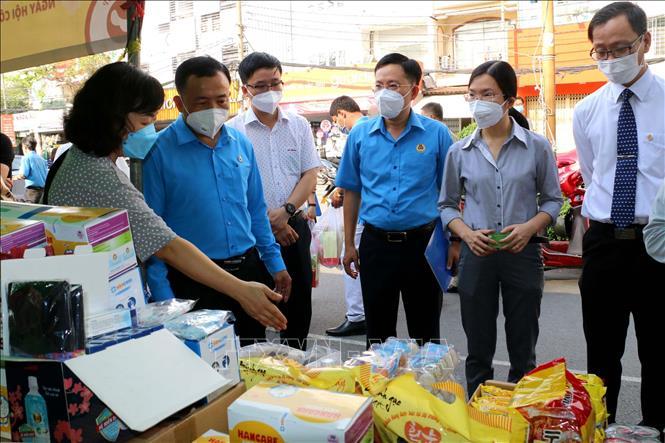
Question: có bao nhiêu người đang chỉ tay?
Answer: có một người đang chỉ tay